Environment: real
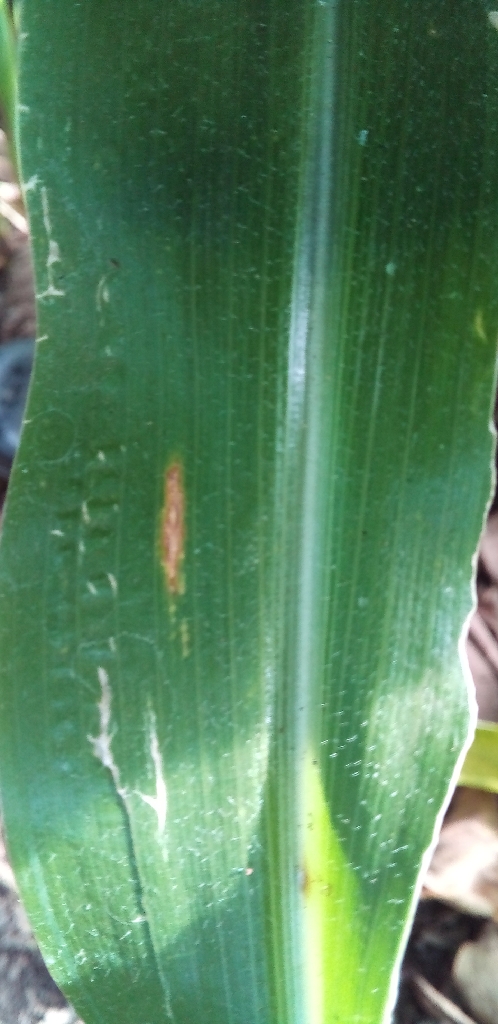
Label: northern_corn_leaf_blight